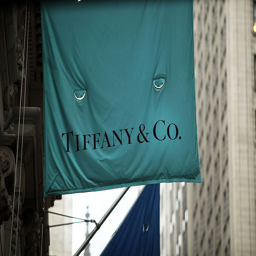
a banner for jewelry stores business .